List of Avantasia band members

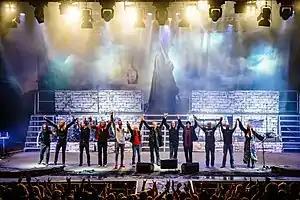
Avantasia; RockFels 2016 – Loreley

This is a list of the members of German supergroup rock opera project Avantasia.